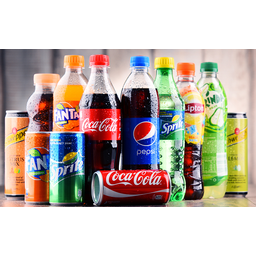
Label: plastic